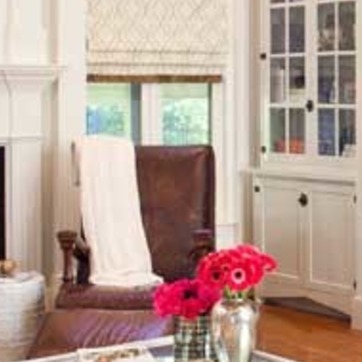
Material: leather